Aleksi Lehtonen

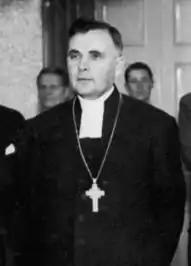

Aleksi Emanuel Lehtonen (21 June 1891 – 27 March 1951) was archbishop of Turku from 1945 till 1951.